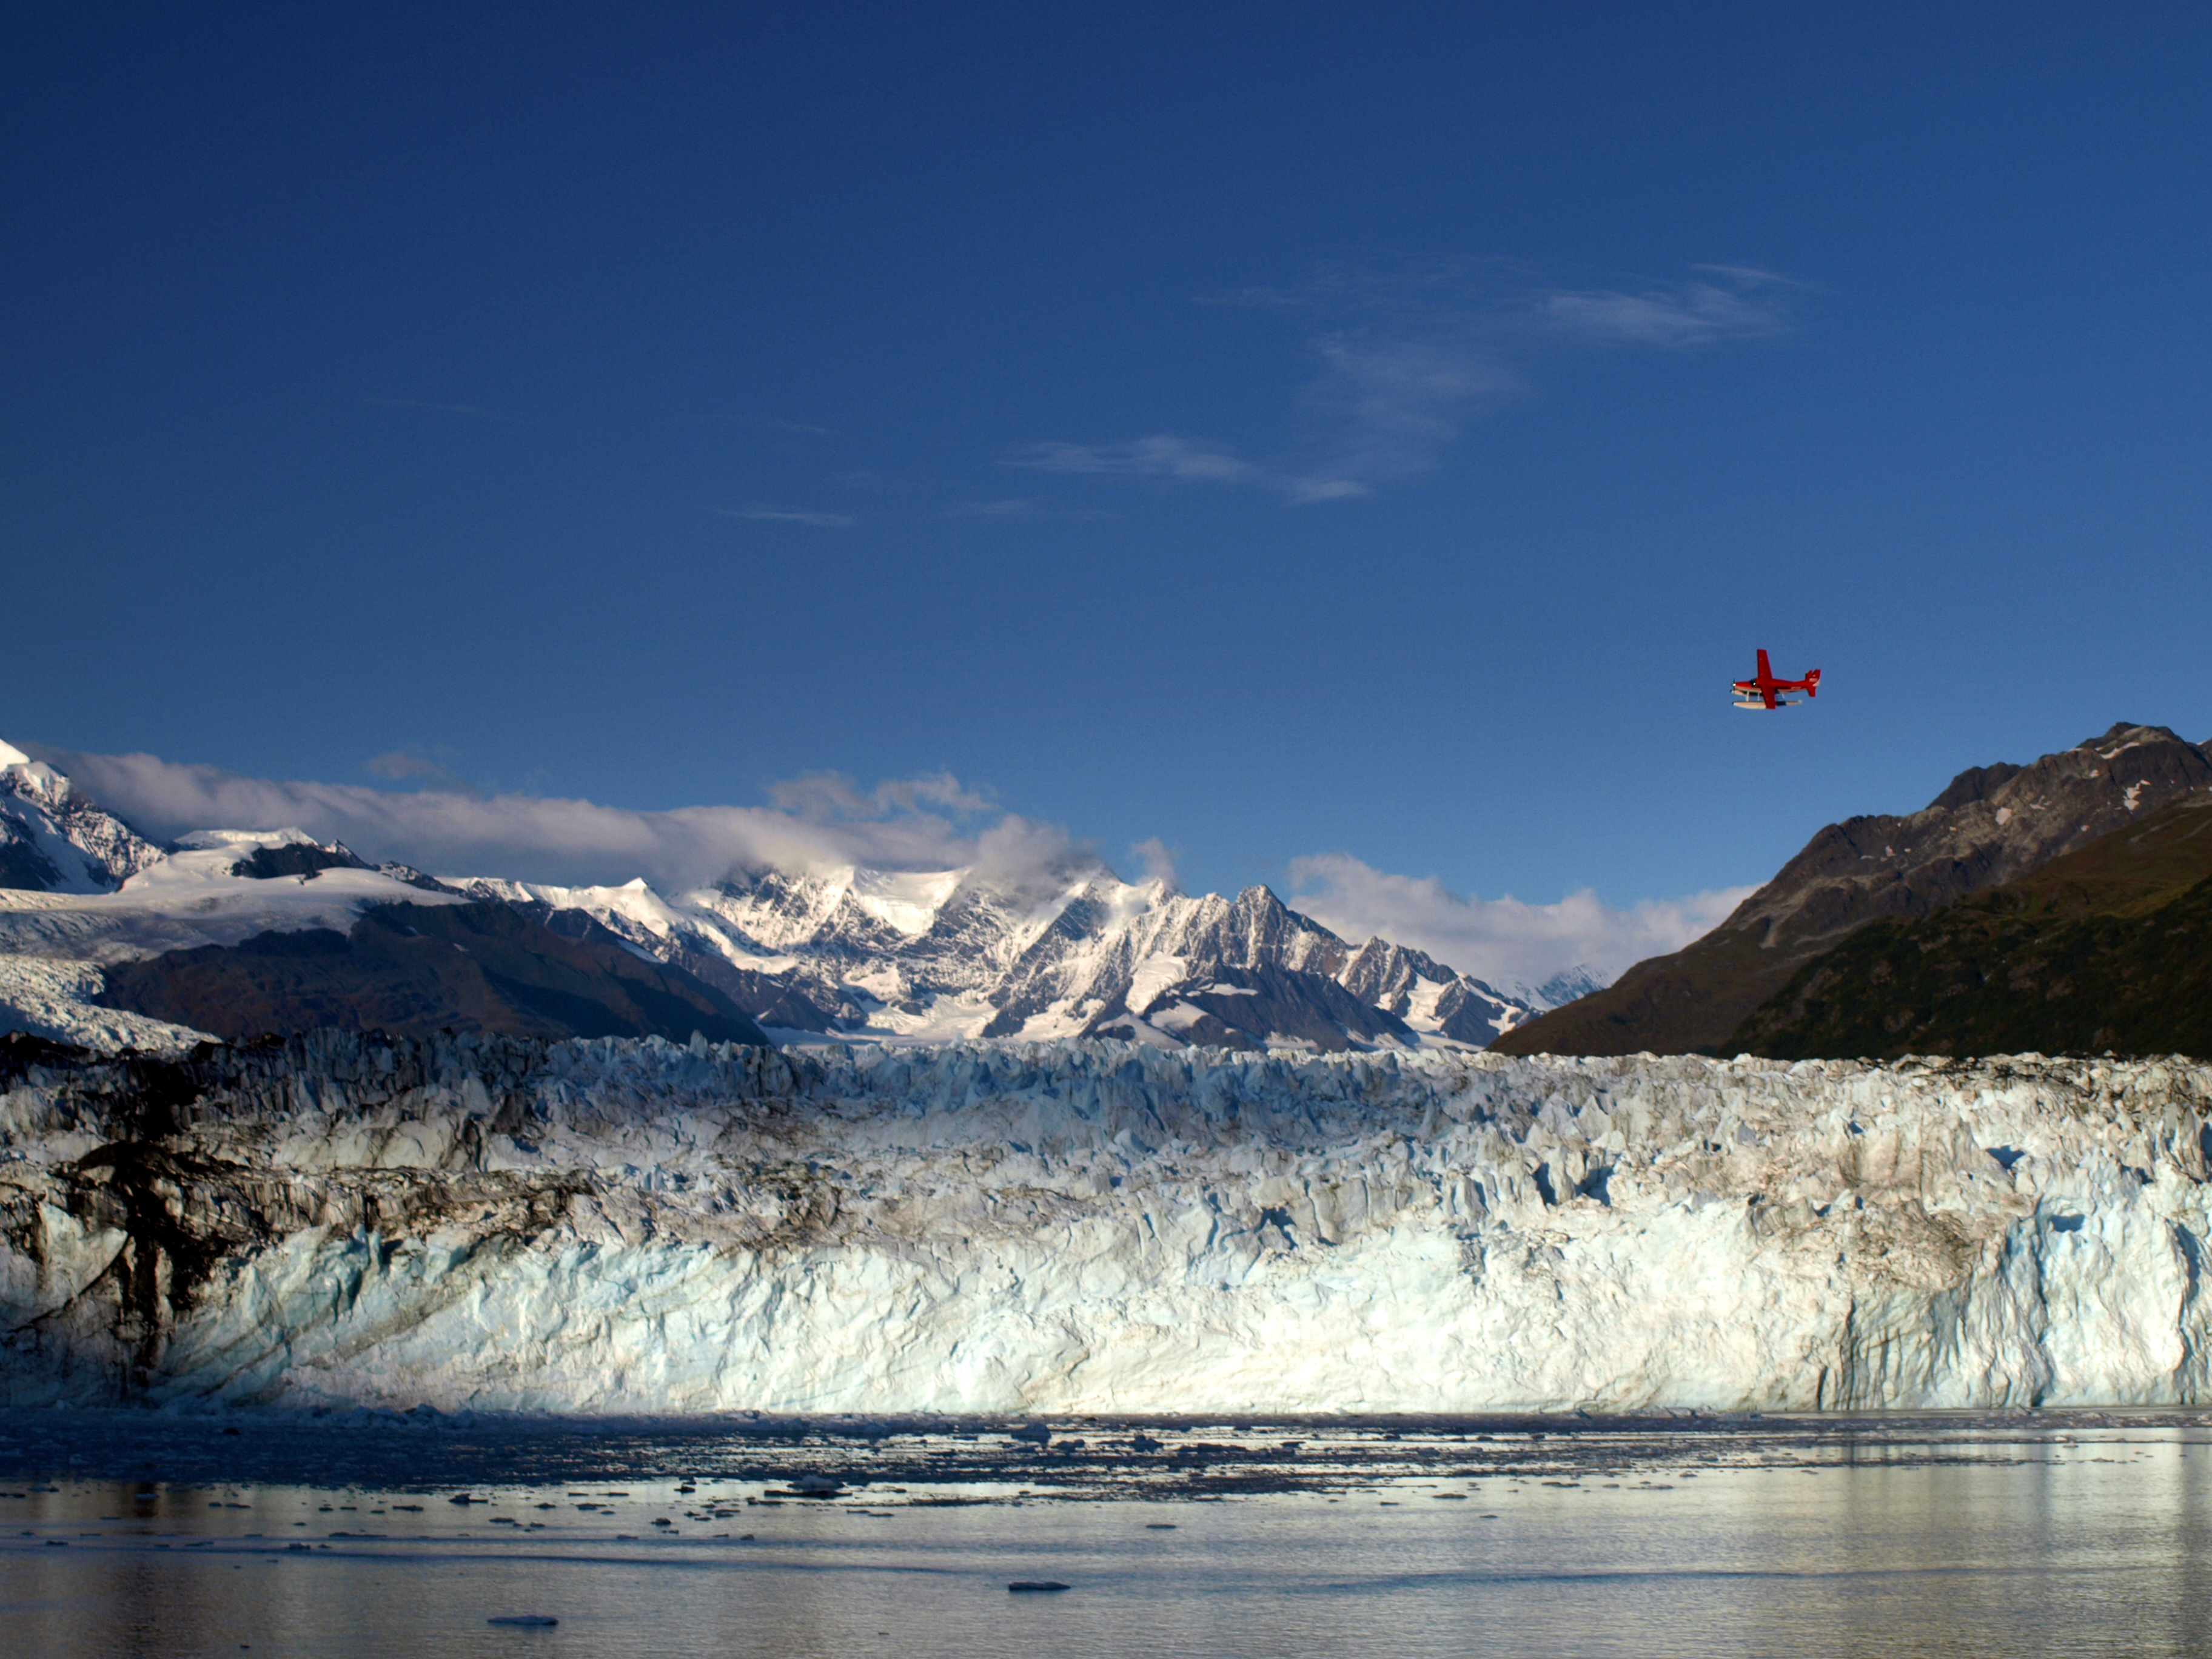
water, cloud, sky, mountain, water resources, snow, azure, slope, lake, highland, ice cap, watercourse, natural landscape, freezing, landscape, horizon, mountainous landforms, glacial landform, mountain range, geological phenomenon, hill, calm, cumulus, polar ice cap, tree, massif, shore, winter, wind wave, fell, reservoir, kite sports, glacier, lake district, arctic ocean, wilderness, reflection, wind, loch, ridge, ocean, wave, recreation, glacial lake, sound, arctic, windsports, extreme sport, air sports, inlet, moraine, surface water sports, coast, tundra, evening, summit, tarn, channel, sea, alps, ice, river